Asmik Grigorian

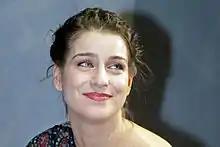

Asmik Grigorian (born 12 May 1981 in Vilnius) is a Lithuanian operatic soprano of Armenian ancestry.